Polly-O

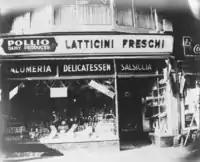
Pollio Latticini Store, Brooklyn, New York, 1899

Polly-O was started by Giuseppe Pollio in Brooklyn in 1899 and bought by Kraft Foods in 1986. Pollio brought his family's traditional cheese-making Italian traditions to America with him. About 100 years ago when Pollio first came to America, he went to Coney Island in Brooklyn, New York and set up his ricotta and mozzarella kettles on the beach after coming through Ellis Island. The Pollio company changed its name to Polly-O in the 1940s due to the original name's similarity to the polio epidemic.